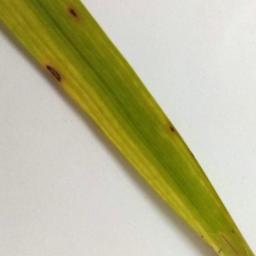
Label: Rice___Leaf_Blast